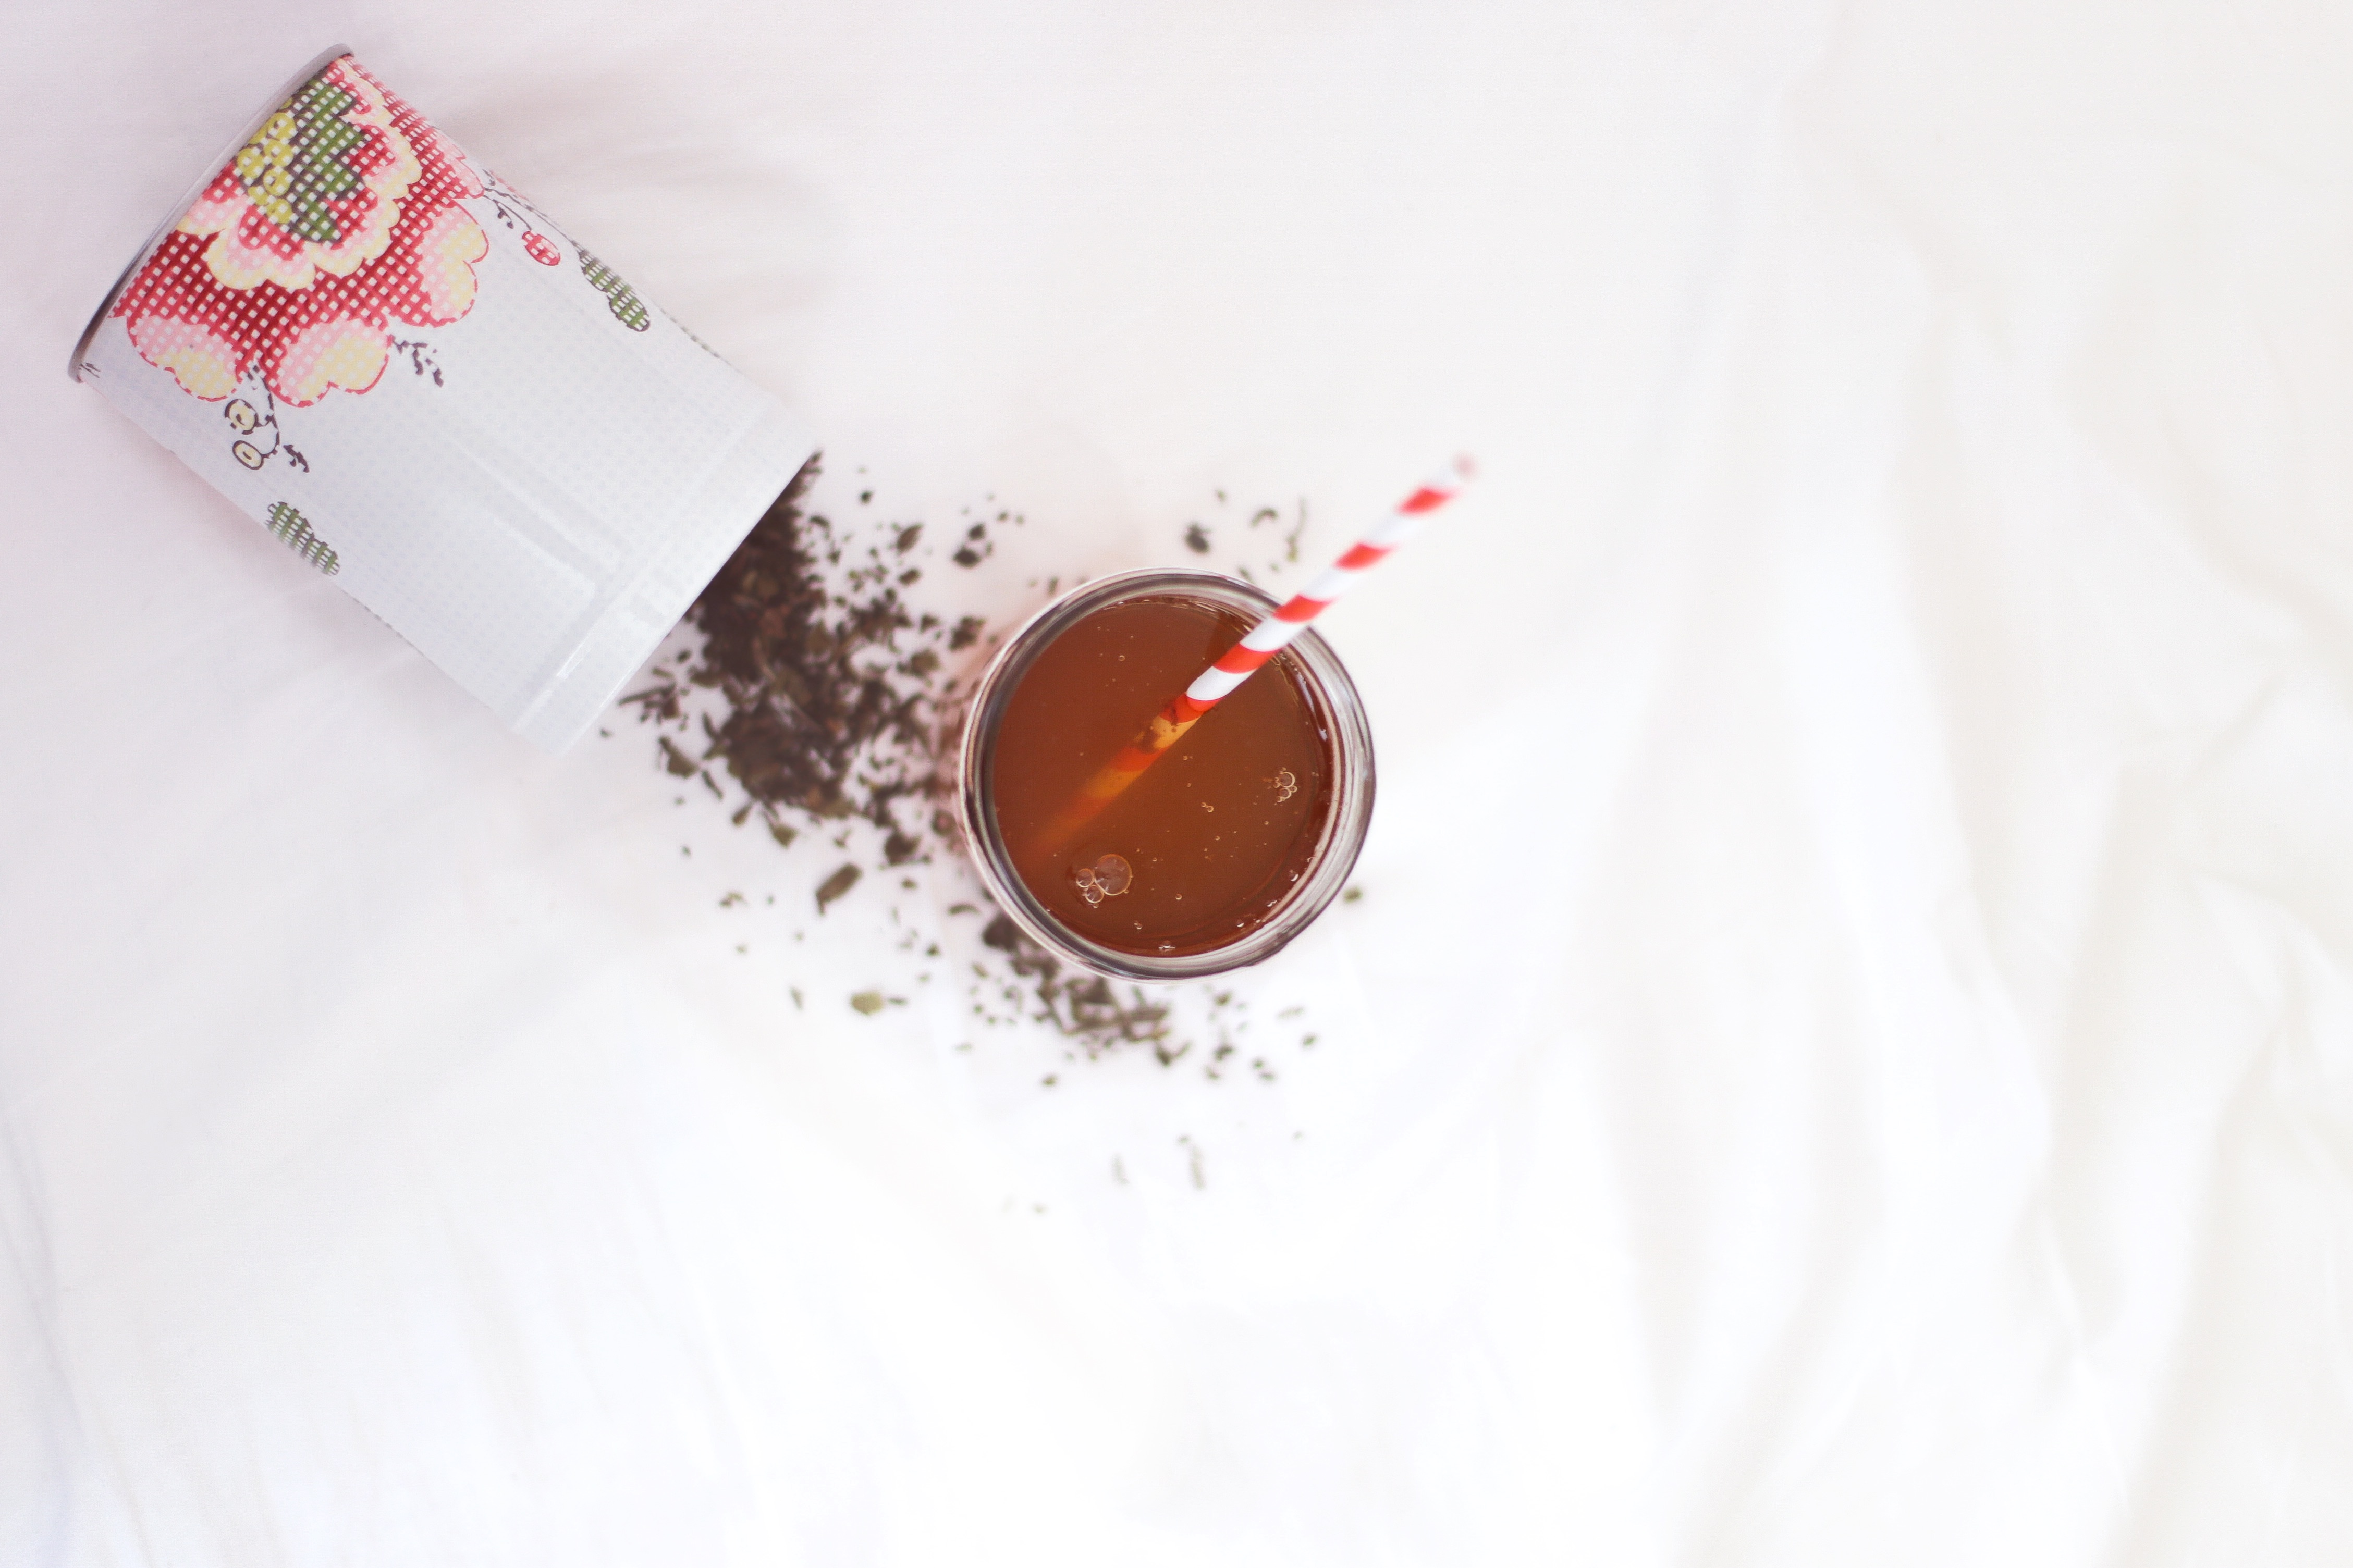
white, tea, jar, drink, jewellery, straw